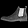
Label: Ankle boot